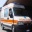
Label: ambulance